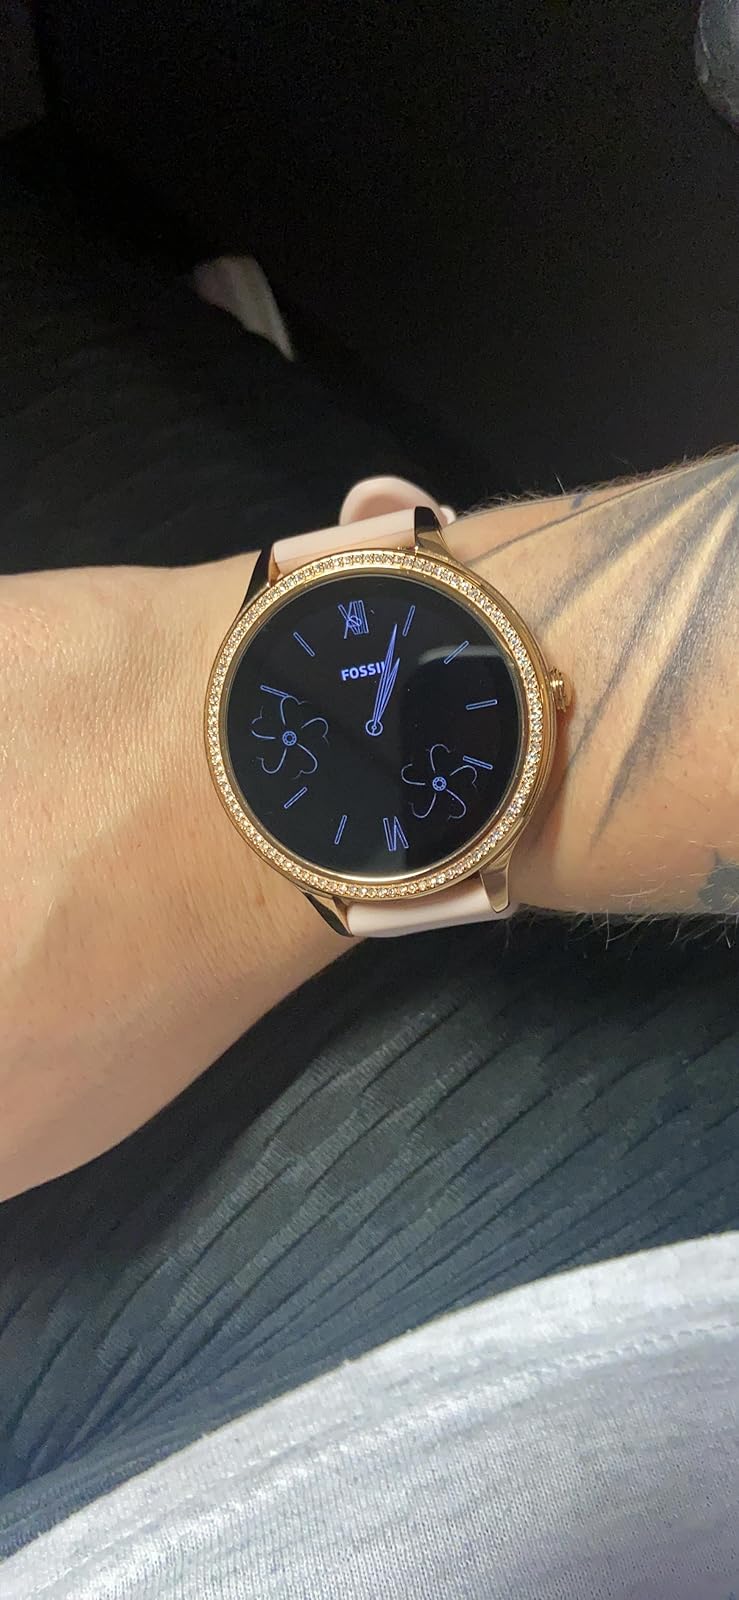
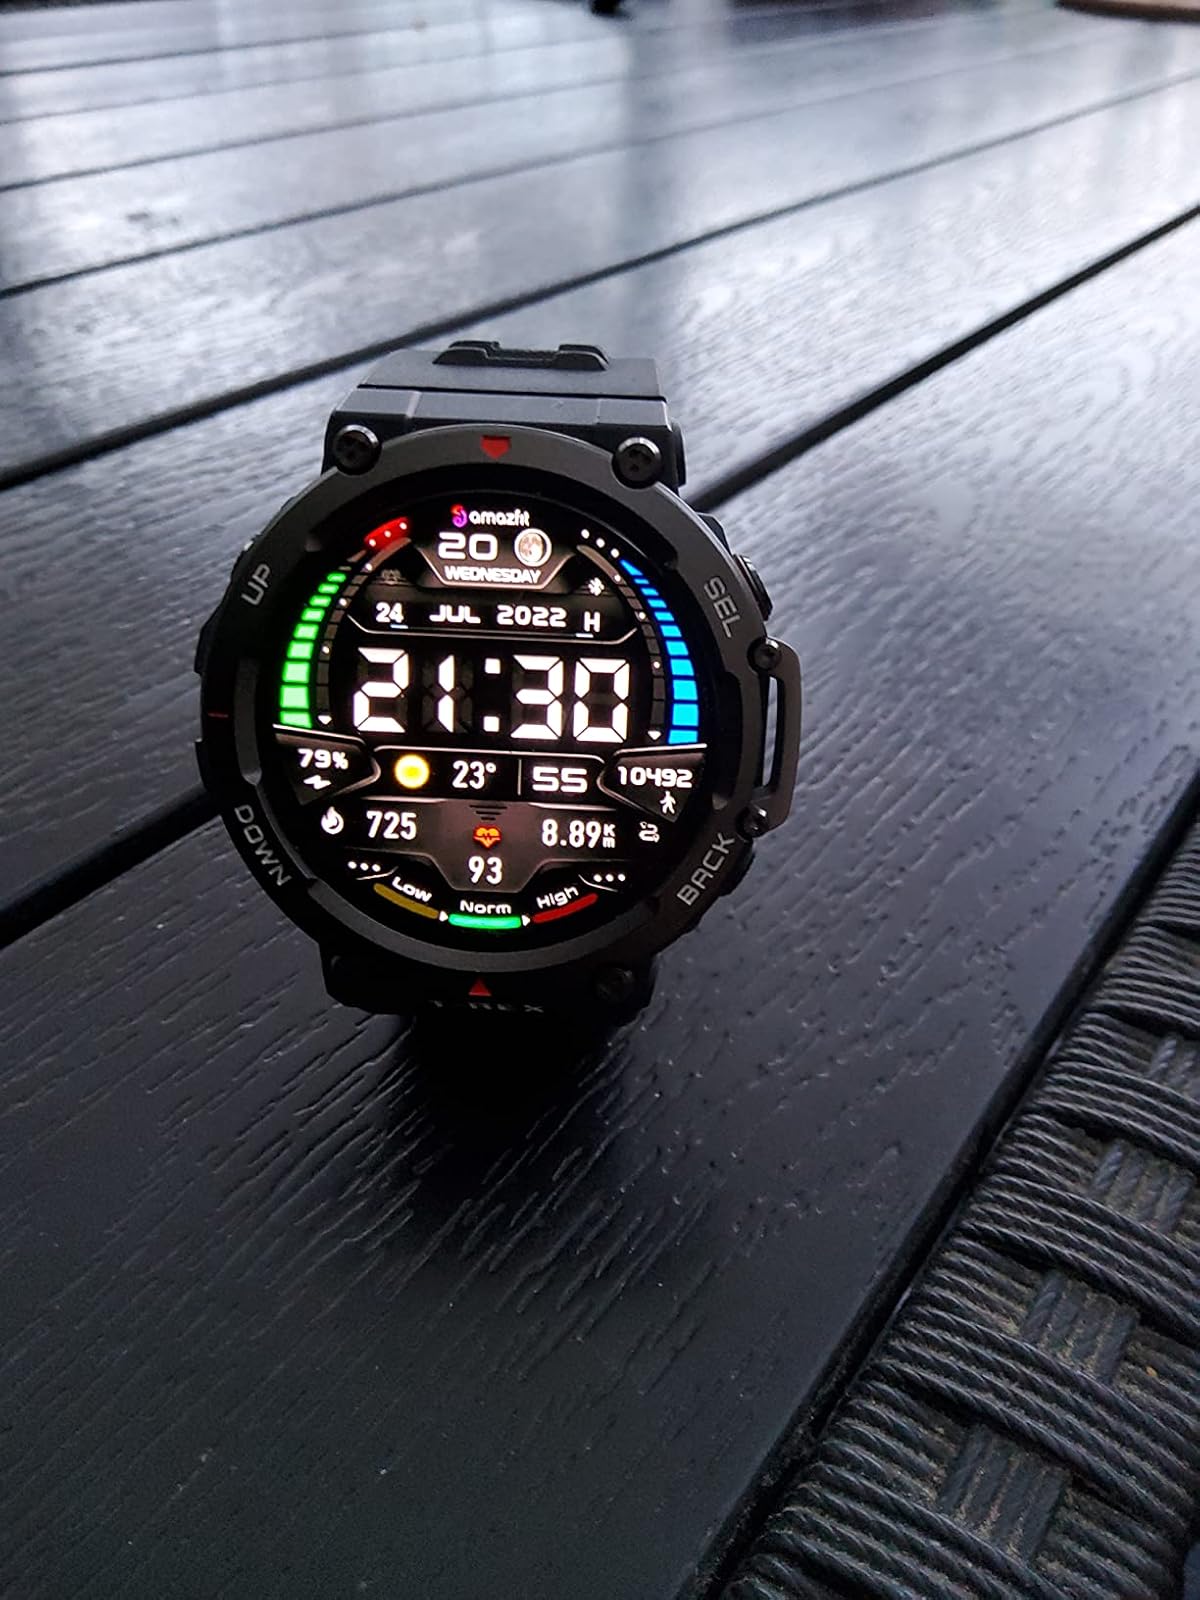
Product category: smartwatch
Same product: no